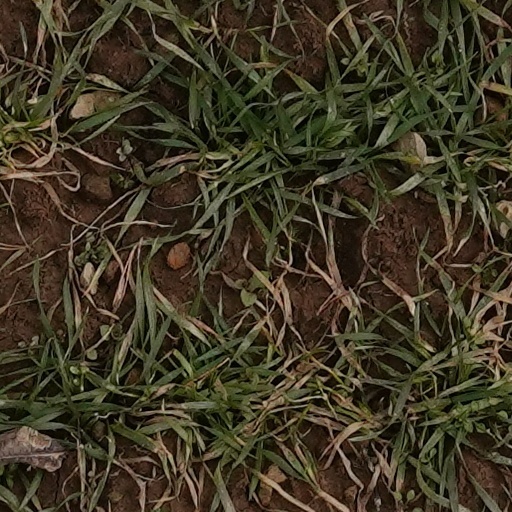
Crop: wheat